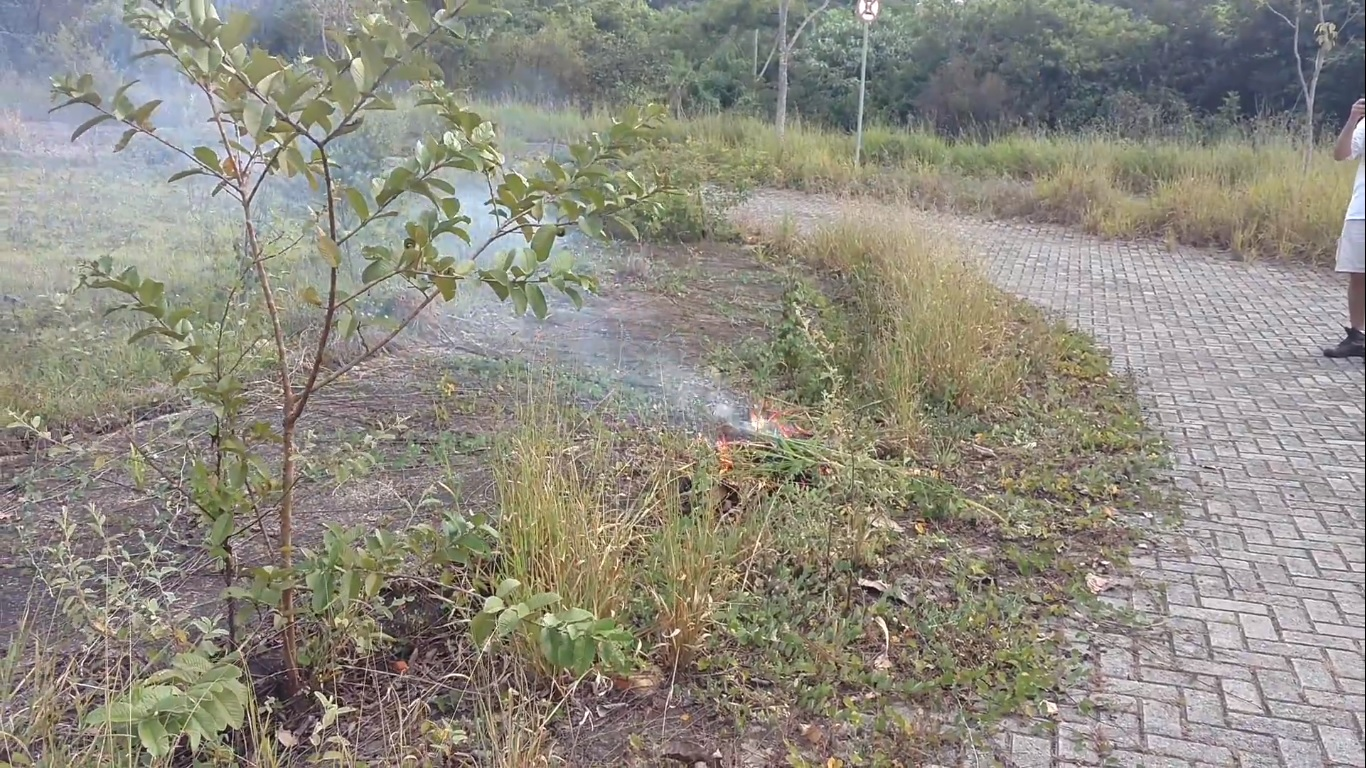
Fire: yes
Smoke: yes